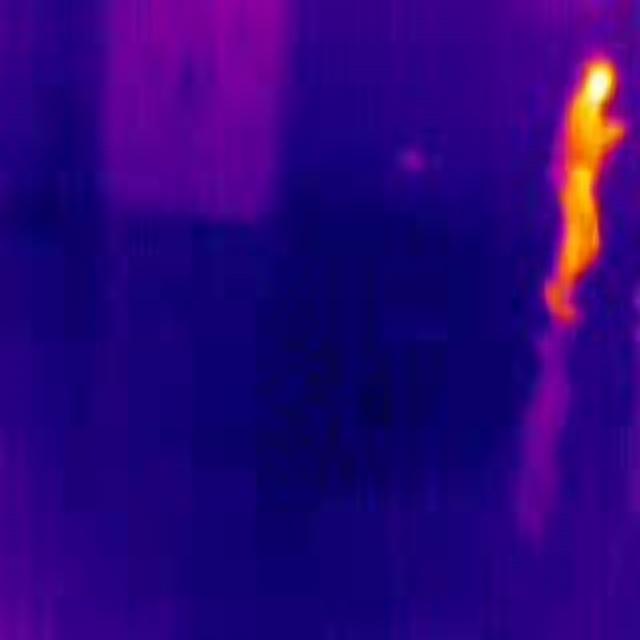
Detected objects:
label: person